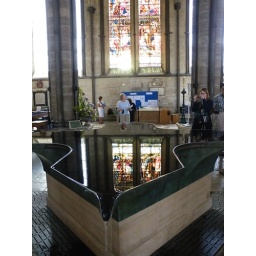
De vont/vijver/waterpartij was zo geplaatst dat van vier kanten de kathedraal weerspiegeld werd in het water